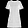
Label: Dress